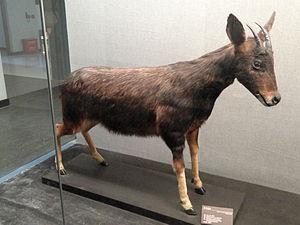
Le saro d'Indochine est un caprin quasi-menacé vivant dans le sud de la Chine et en Indochine.